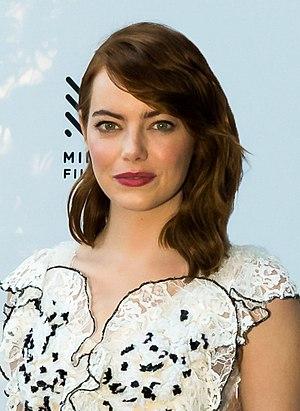
Marion Cotillard est une actrice française née le 30 septembre 1975 à Paris.